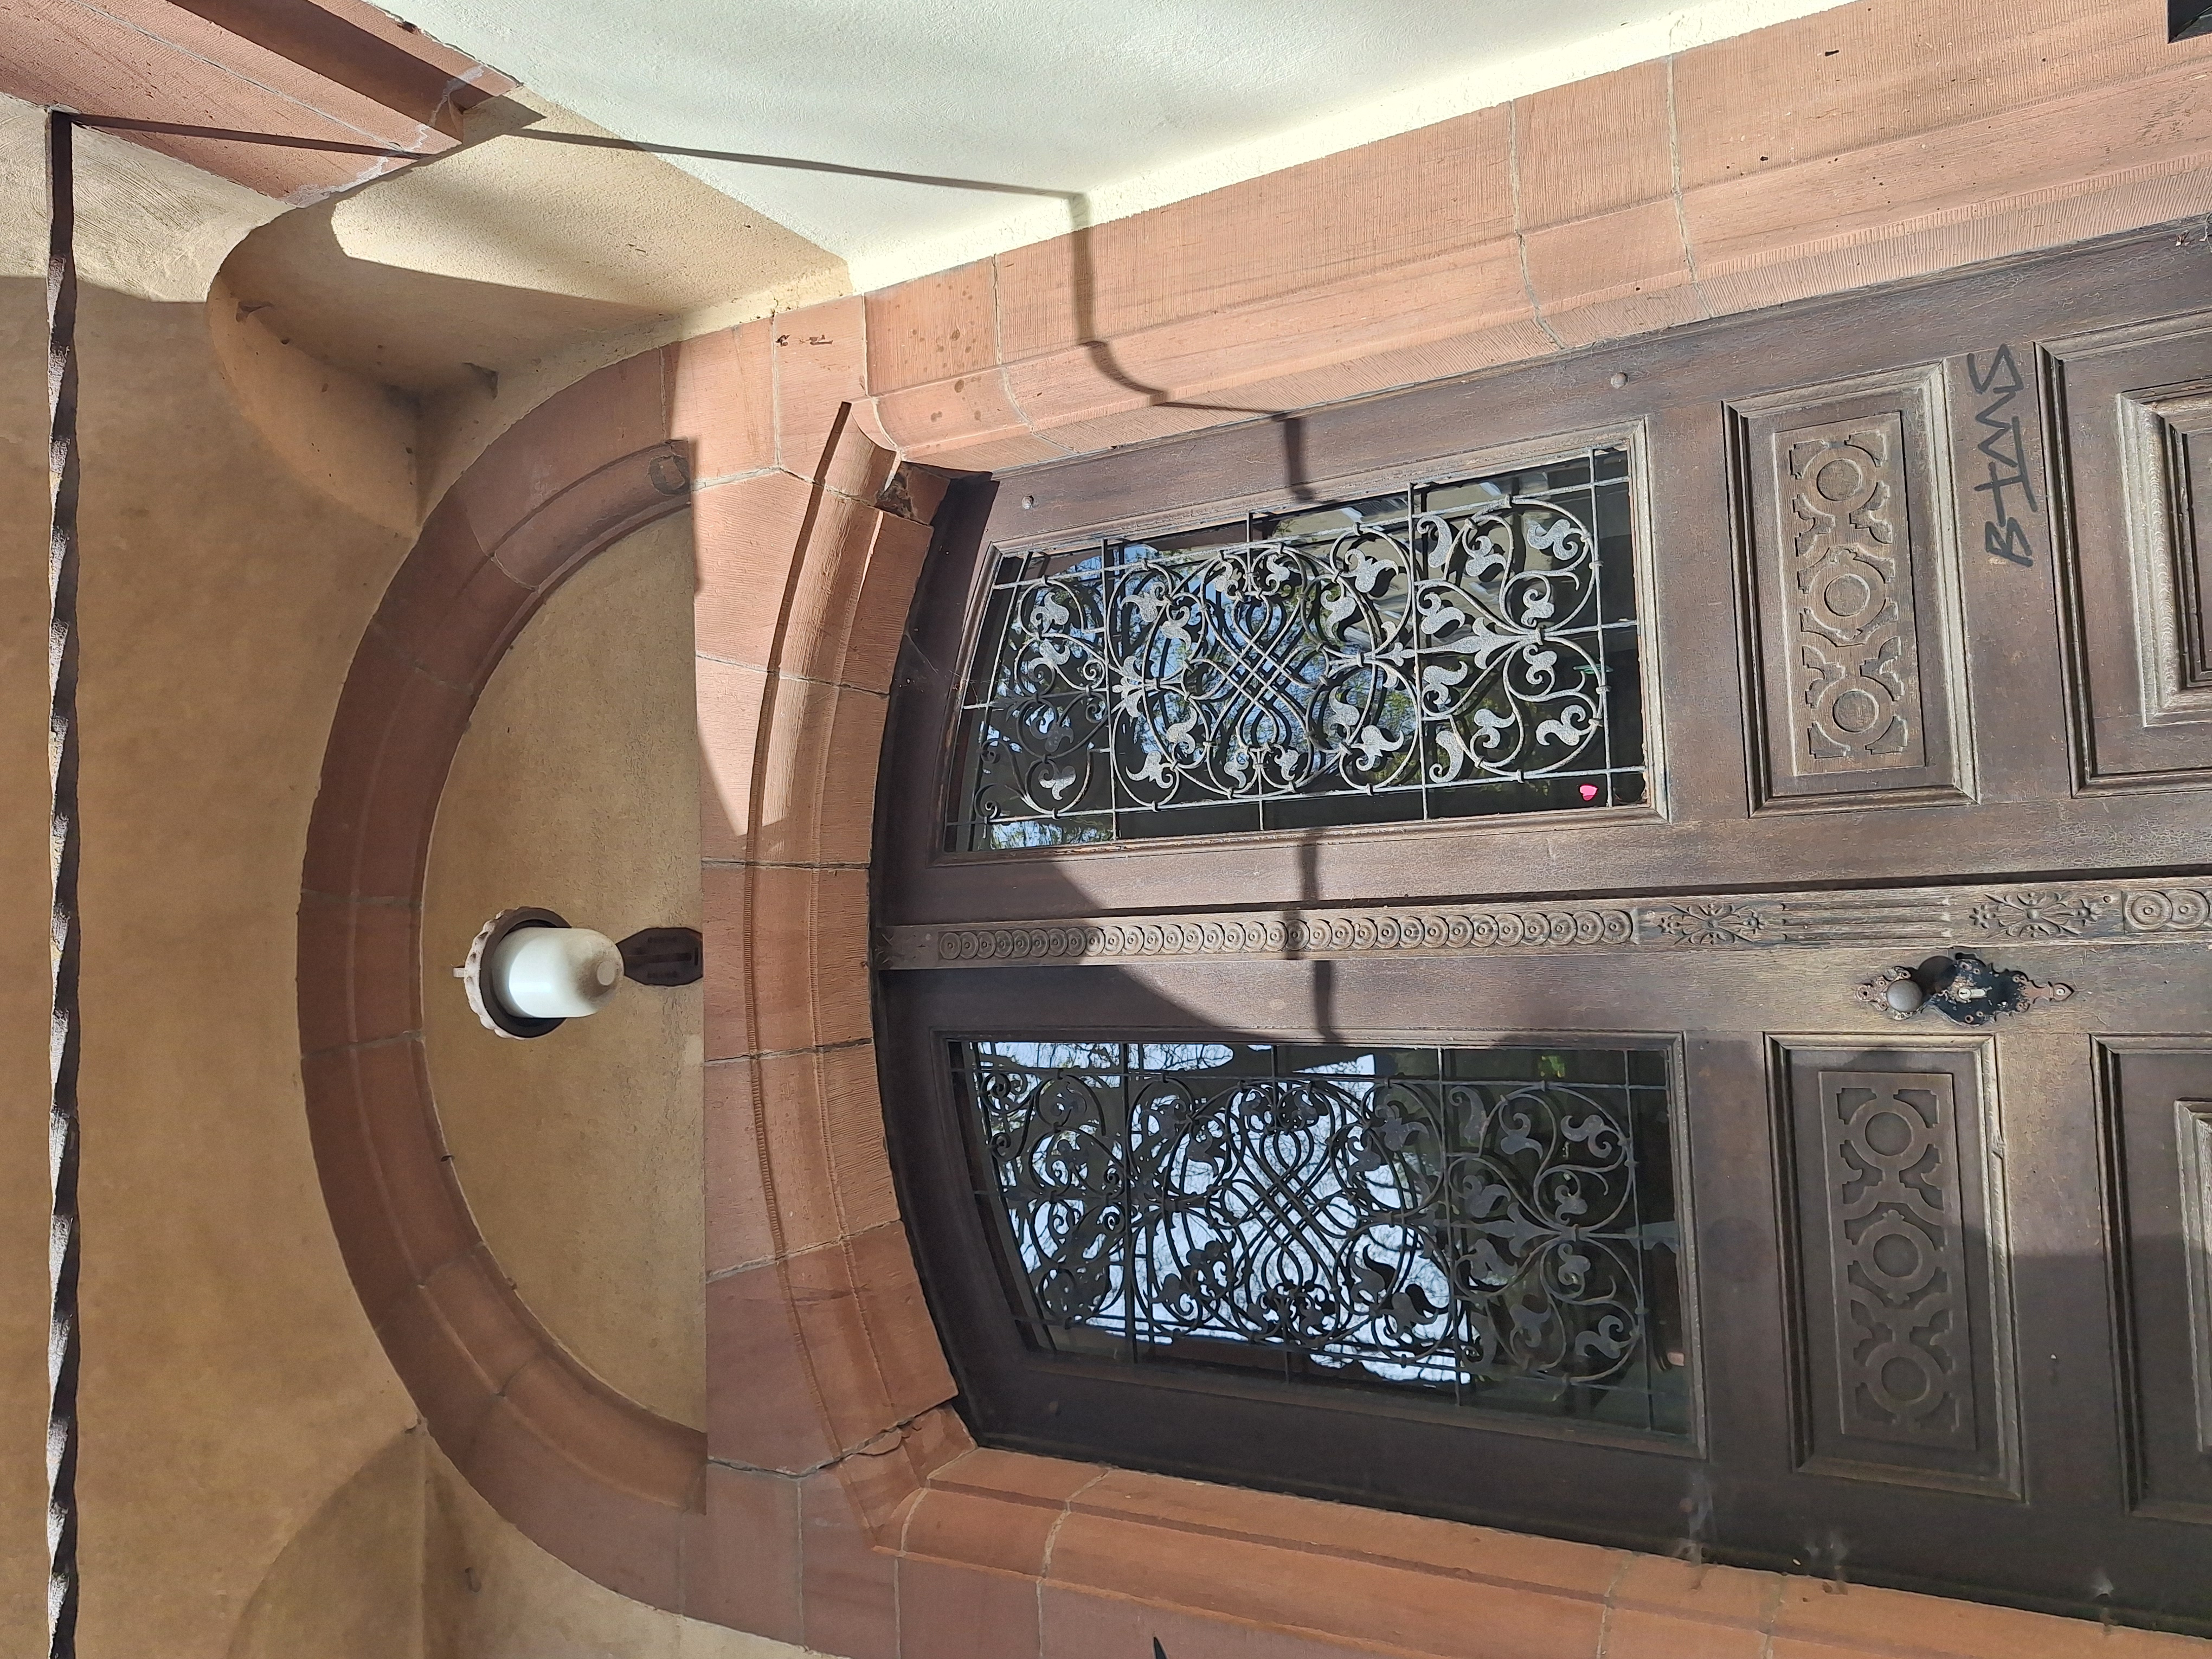
Building: Renthof 6